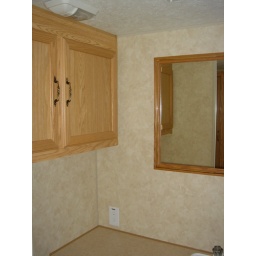
Upper cabinet and mirror in bathroom